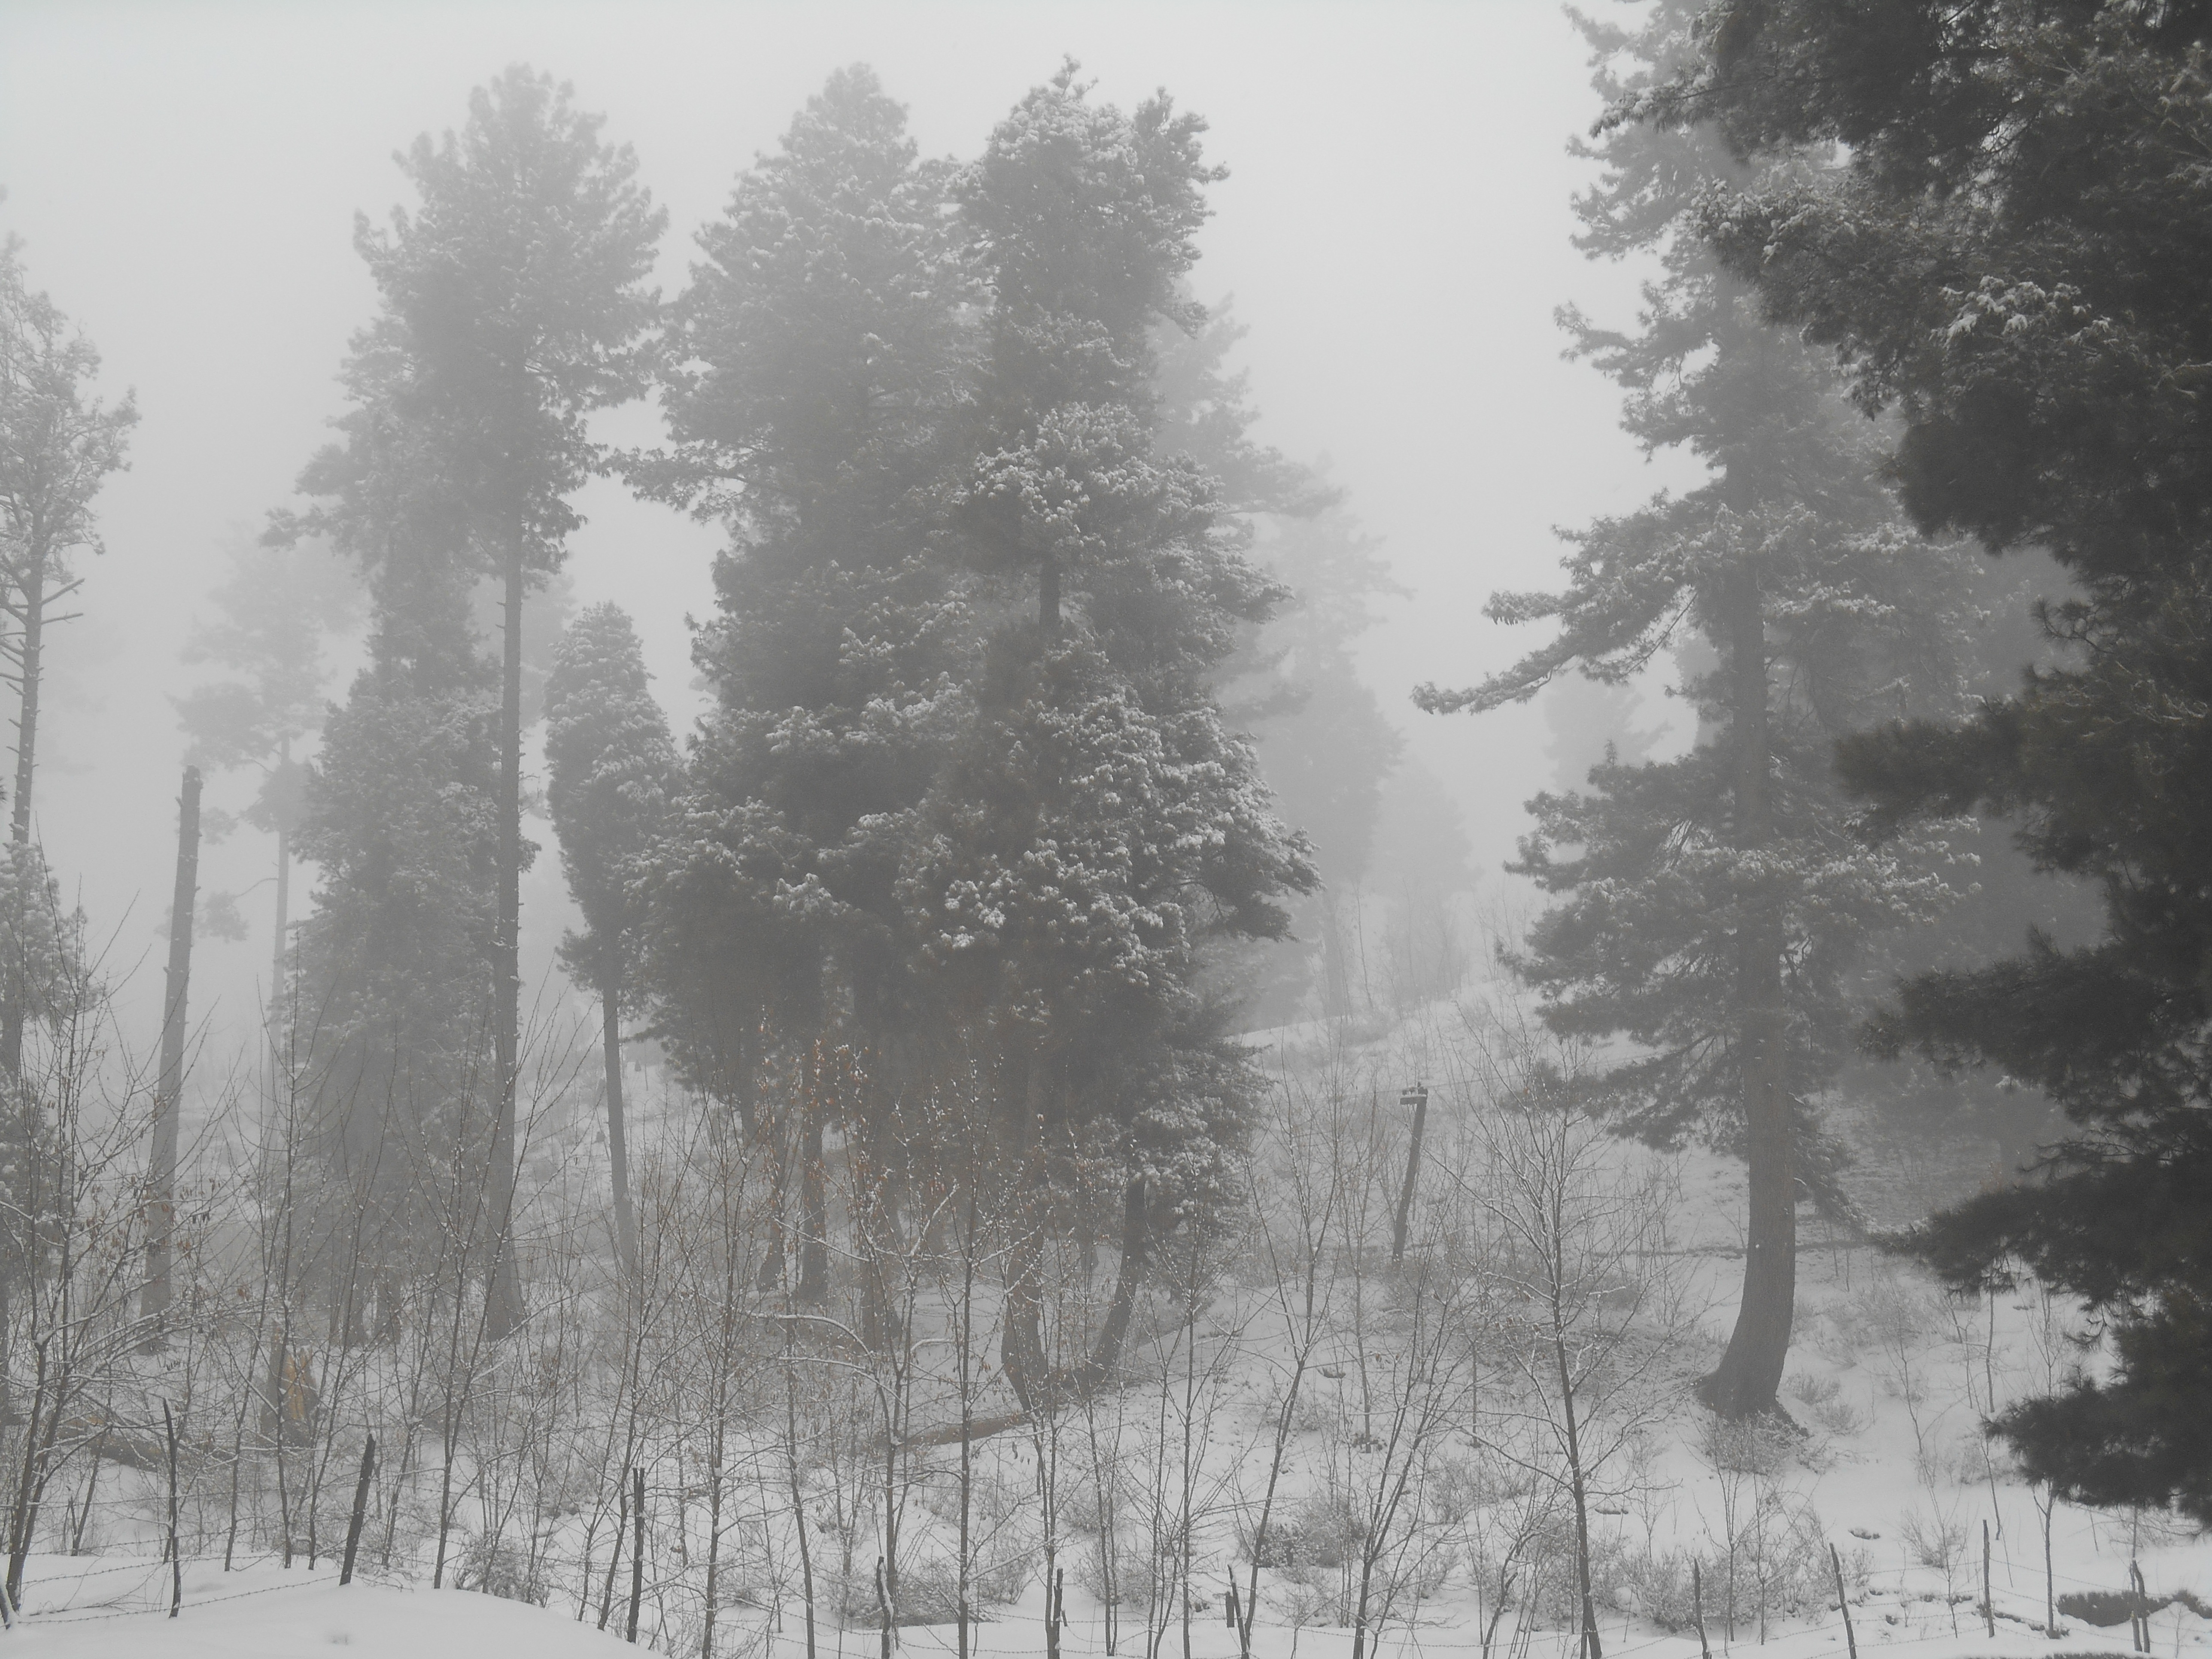
tree, forest, snow, winter, black and white, fog, mist, morning, frost, ice, scenic, weather, monochrome, fir, season, trees, spruce, blizzard, woodland, habitat, freezing, winter trees, cold weather, monochrome photography, natural environment, atmospheric phenomenon, woody plant, winter storm